Environmental threats to the Great Barrier Reef

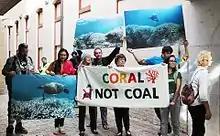
A protest against the Adani Carmichael mine, 2016

It has been suggested that poor water quality due to excess nutrients encourages the spread of infectious diseases among corals. In general, the Great Barrier Reef is considered to have low incidences of coral diseases. Skeletal Eroding Band, a disease of bony corals caused by the protozoan "Halofolliculina corallasia", affects 31 species of corals from six families on the reef. The long-term monitoring program has found an increase in incidences of coral disease in the period 1999–2002, although they dispute the claim that on the Great Barrier Reef, coral diseases are caused by anthropogenic pollution.